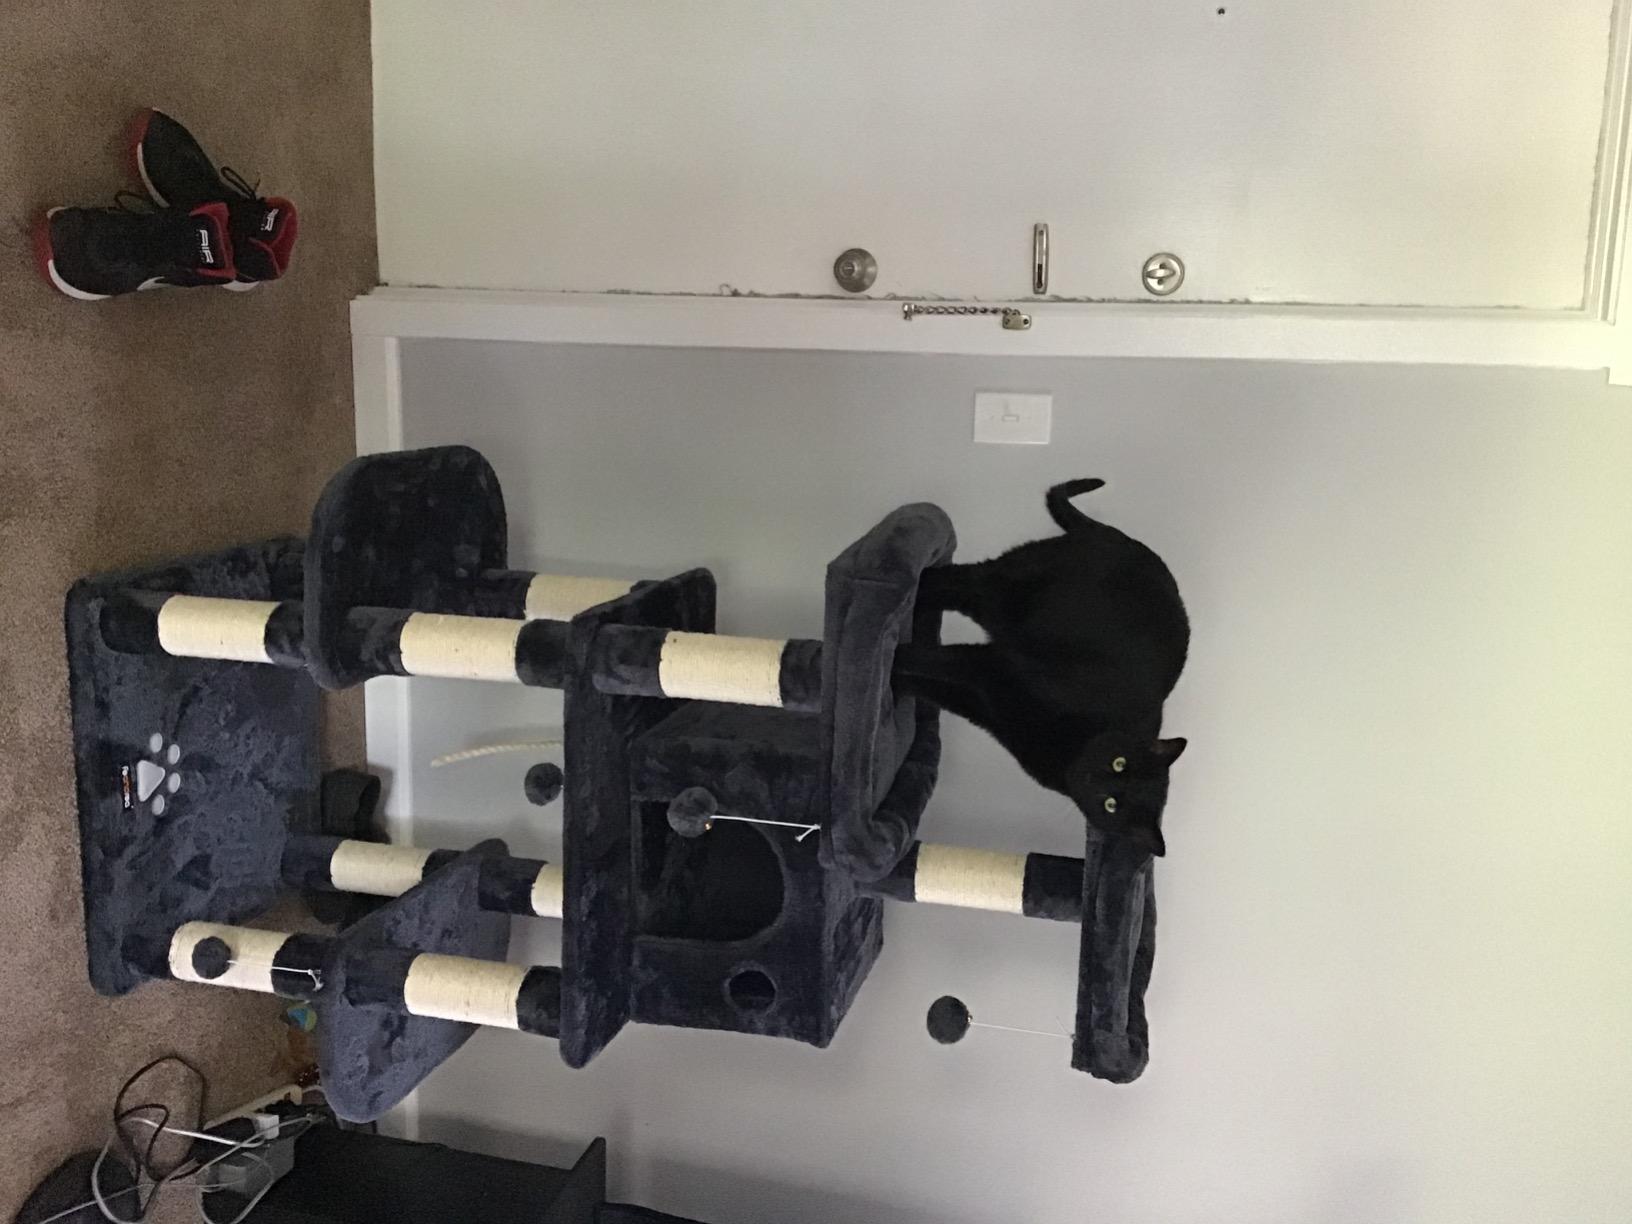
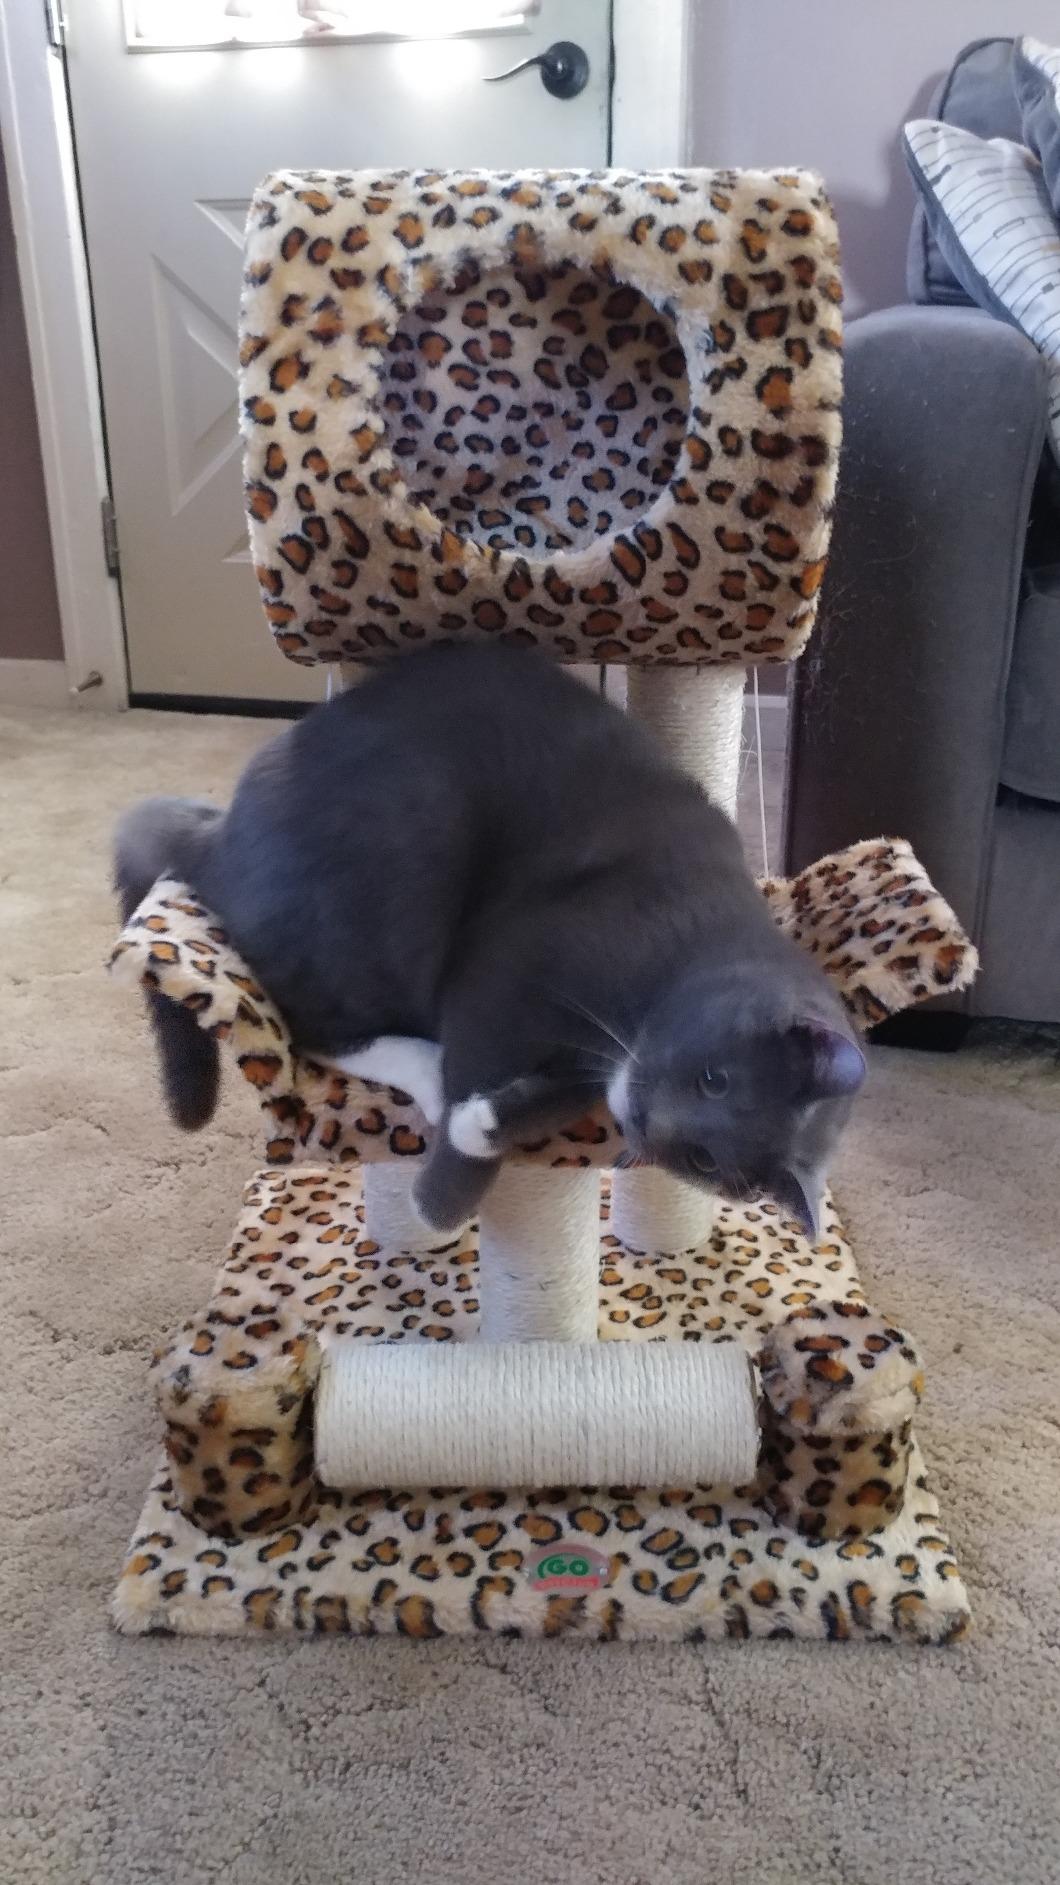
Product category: items_cat tree
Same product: no